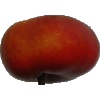
Label: Nectarine Flat 1